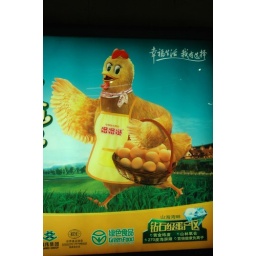
happy chicken sign in the subway